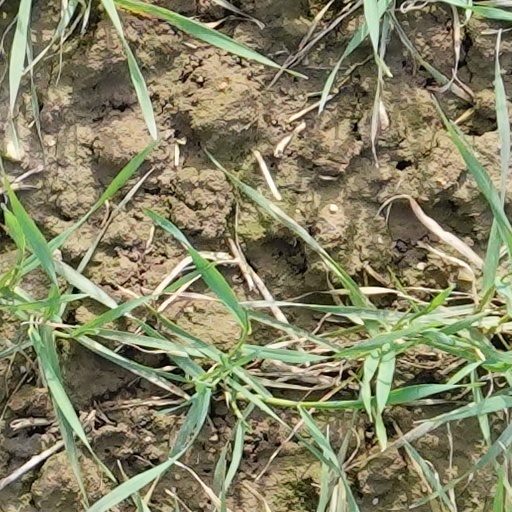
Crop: wheat